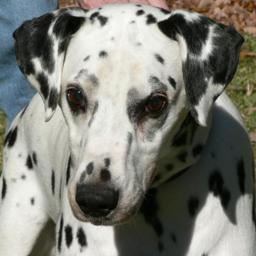
Animal: dogs